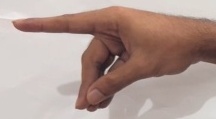
ASL sign: P